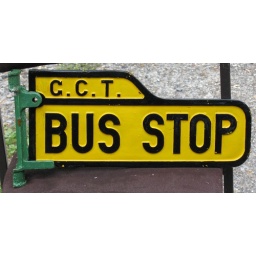
This moulded fibre-glass style of bus stop plate was once very common in Glasgow.